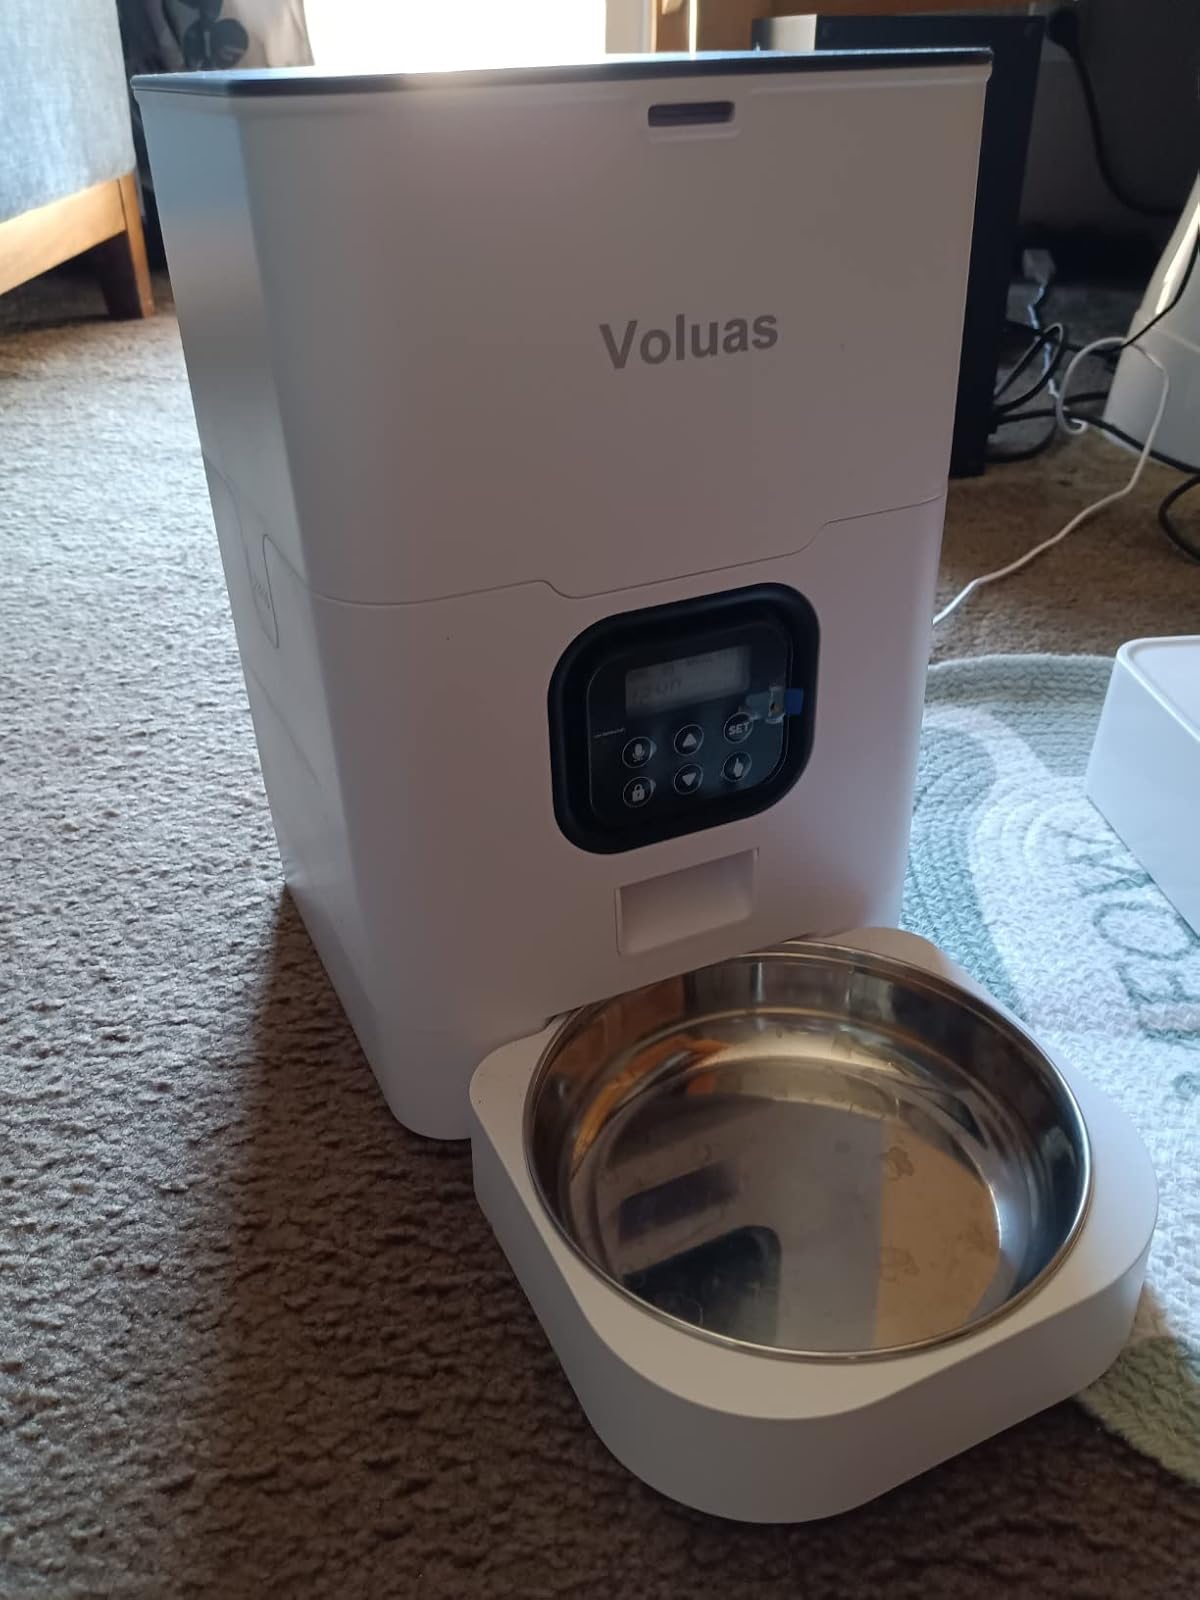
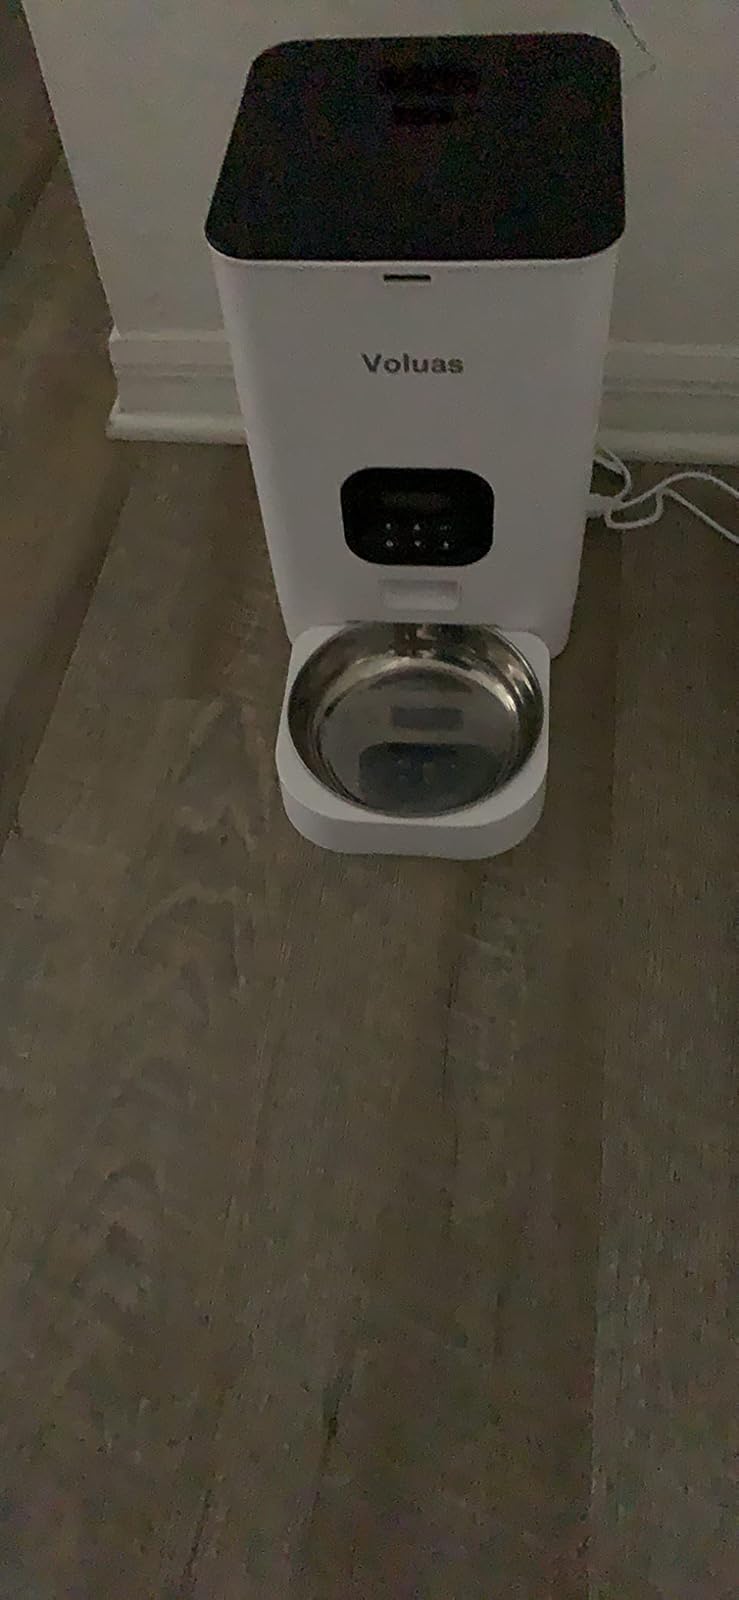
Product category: items_feeder
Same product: yes